Question: What size is the wave?
Tambaya: Mene girman igiyar ruwan?
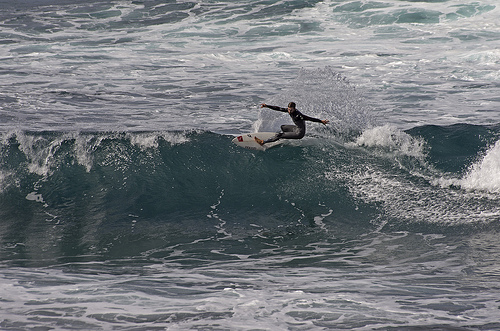
Answer: Large.
Amsa: Babba.